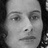
Emotion: sad